Bückeberg

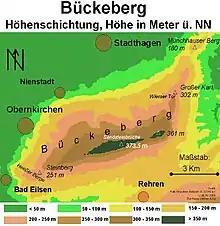
Physical map of the Bückeberg hills

The ridge runs from southwest to northeast for about at heights of to about . It only has a few summits, like the Bückeberg (or "Diebische Ecke") (ca. ), east of the track junction on the "Eulenburg" Way, and the "Großer Karl" near Reinsdorf. Here its course swings north and ends with the foothills of "Münchhausener Berg" and "Heisterberg" near Beckedorf. The gentle northern dip slope descends into the North German Plain, whilst the steeper southern scarp slope drops into the Aue valley, through which the A 2 autobahn runs. The Heeßer Berge in the west is a nature reserve.